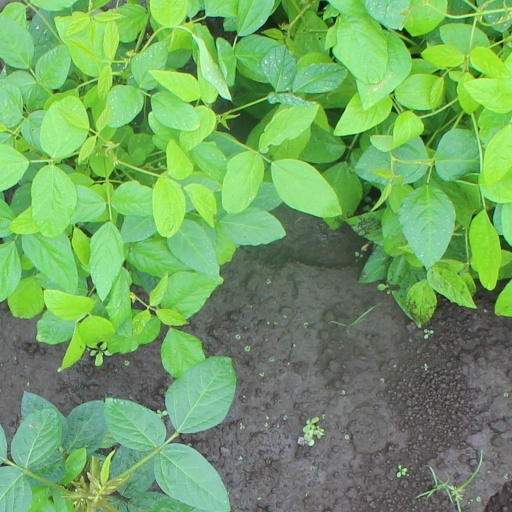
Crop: soybean